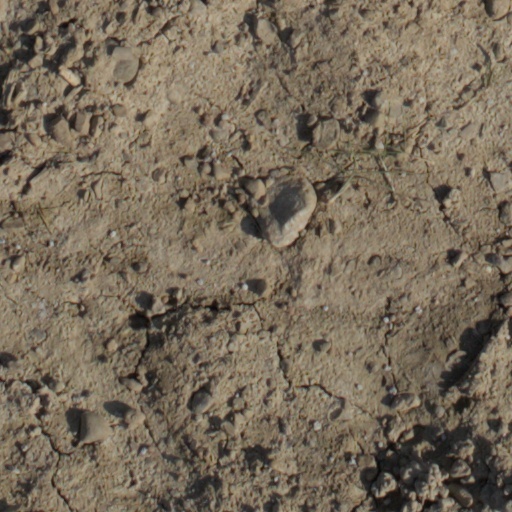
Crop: wheat